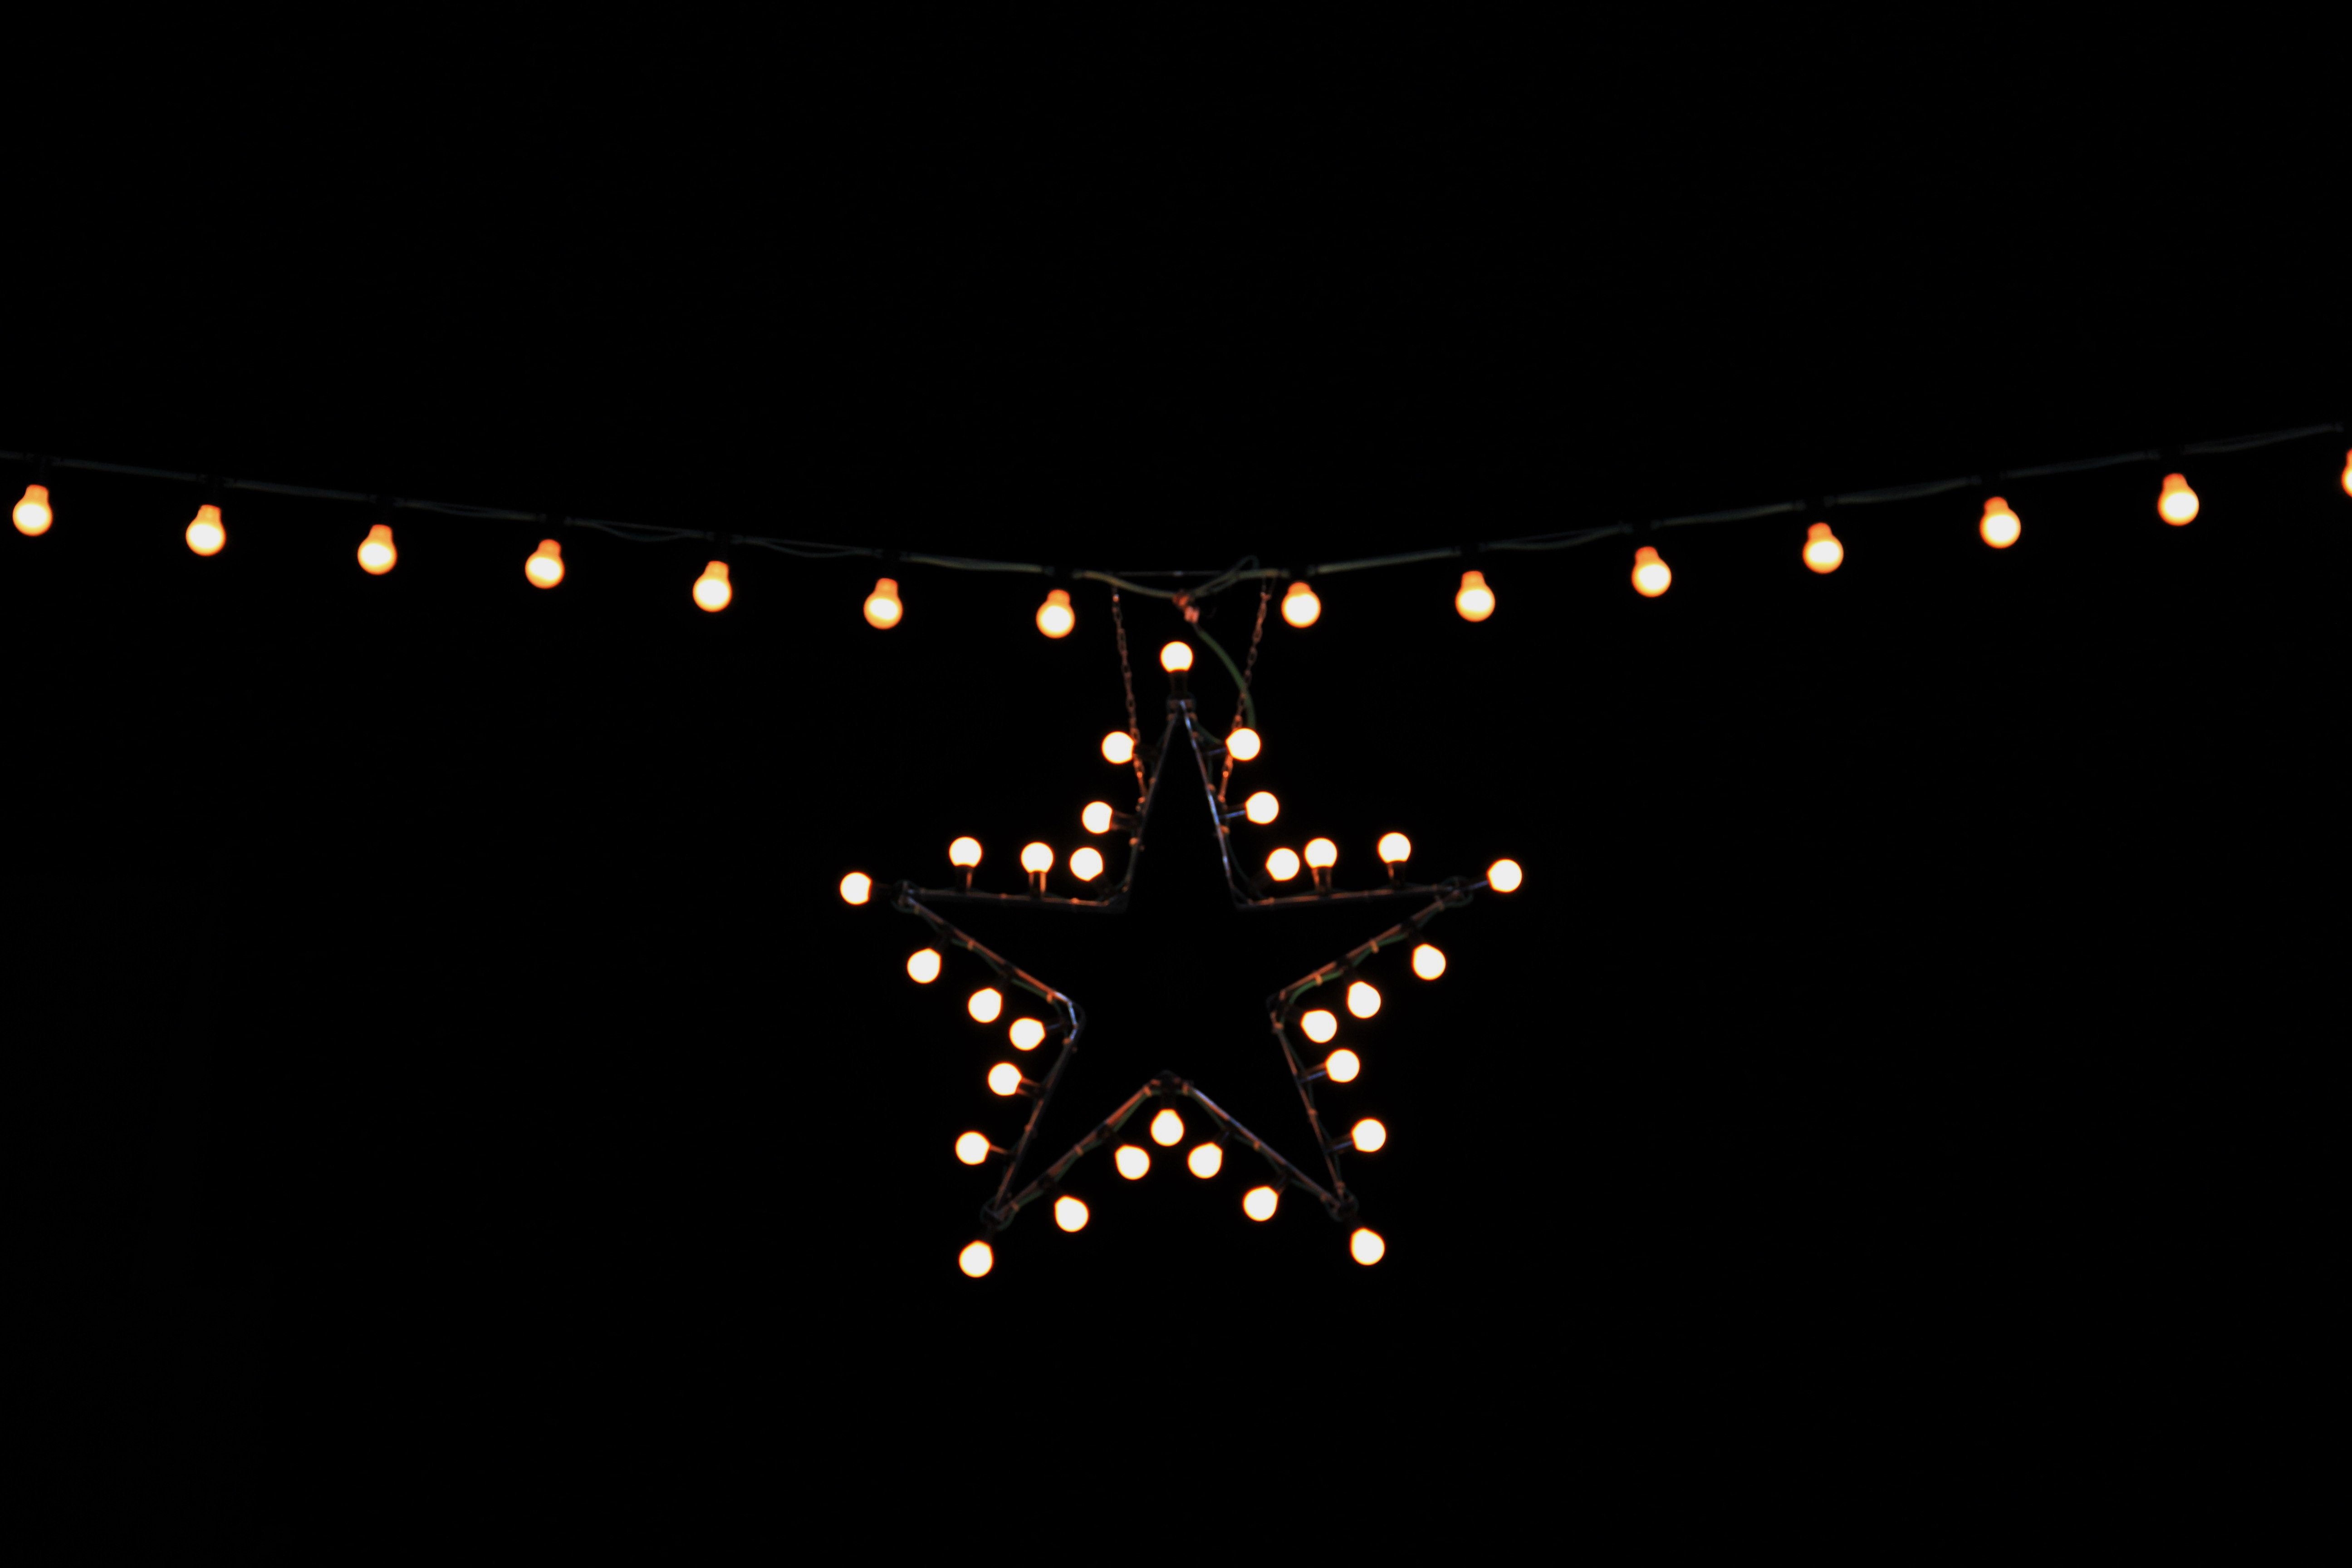
light, night, star, decoration, line, darkness, lamp, black, christmas, lighting, circle, advent, christmas time, font, symmetry, christmas market, december, shape, christmas motif, ore mountains, christmas lights, street lighting, computer wallpaper